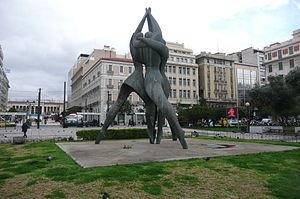
Vassilis Doropoulos
Vassilis Doropoulos est un sculpteur grec vivant en France, né à Mesopotamia le 13 août 1942.